1946 Army vs. Notre Dame football game

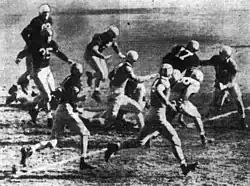
The opening kickoff of the 1946 "Game of the Century". Army quarterback Arnold Tucker (number 17) completed a 23-yard return. Notre Dame halfback Emil Sitko (number 14) made the tackle.

Despite the high-scoring and much-hyped offenses, the game ended in a scoreless tie. The teams combined for ten turnovers: Army had four, which all occurred in the second half, and Notre Dame had six, three of which were interceptions caught by Arnold Tucker.